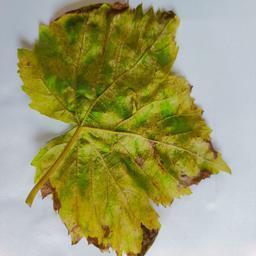
Label: Downy Mildew